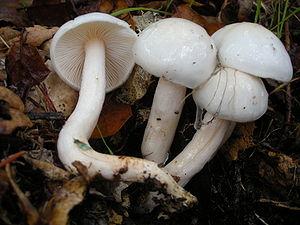
Hygrophorus eburneus, l'Hygrophore blanc, est un champignon de l'ordre des Agaricales.